Madrid

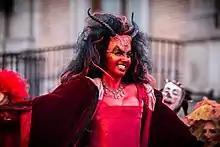
People in costumes during the proclamation ("pregón") of the 2013 Carnival

The National Archaeological Museum of Madrid ("Museo Arqueológico Nacional") shows archaeological finds from Prehistory to the 19th century (including Roman mosaics, Greek ceramics, Islamic art and Romanesque art), especially from the Iberian Peninsula, distributed over three floors. An iconic item in the museum is the Lady of Elche, an Iberian bust from the 4th century BC. Other major pieces include the Lady of Baza, the Lady of Cerro de los Santos, the Lady of Ibiza, the Bicha of Balazote, the Treasure of Guarrazar, the Pyxis of Zamora, the Mausoleum of Pozo Moro and a napier's bones. In addition, the museum has a reproduction of the polychromatic paintings in the Altamira Cave.